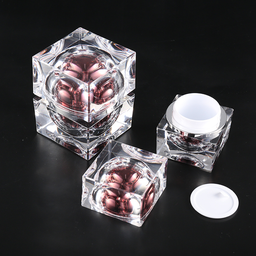
Label: glass